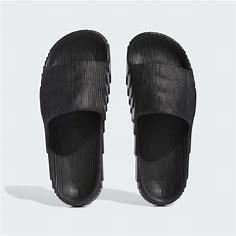
Brand: Adidas
Model: Adilette 22